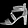
Label: Sandal